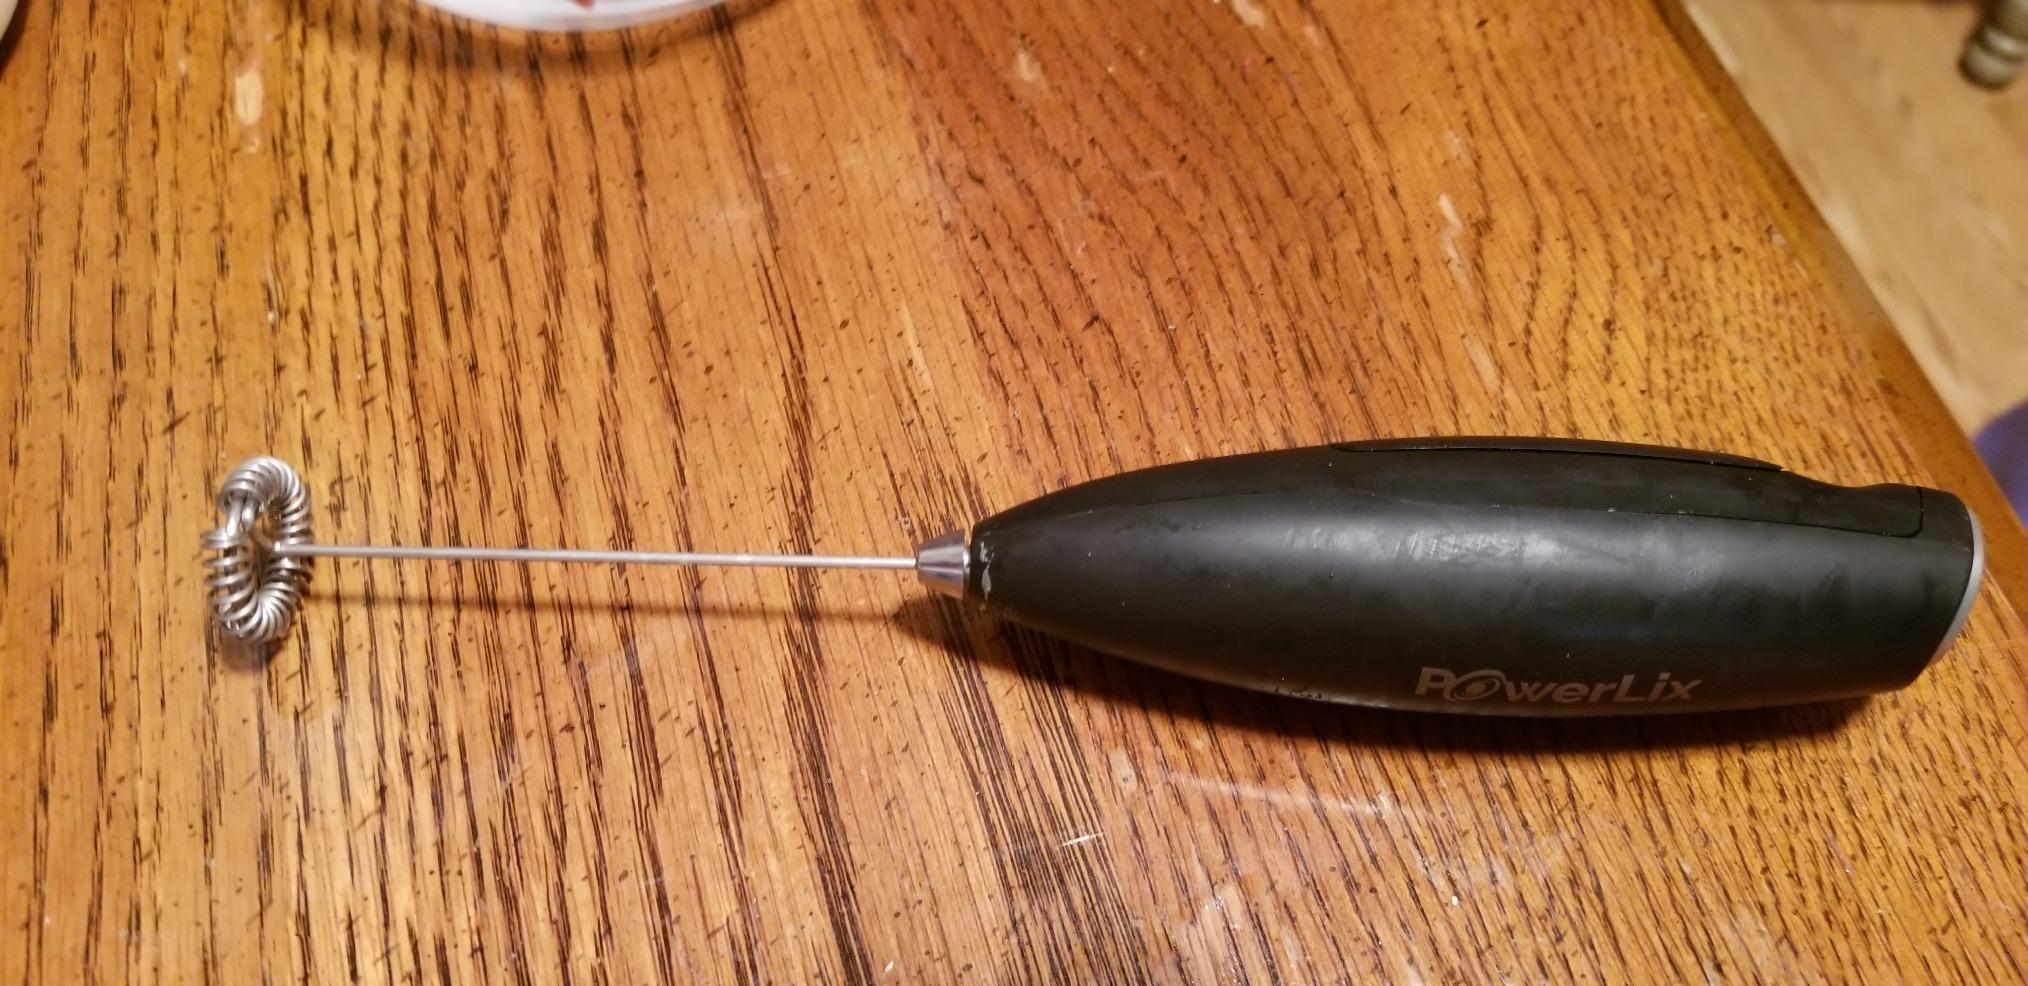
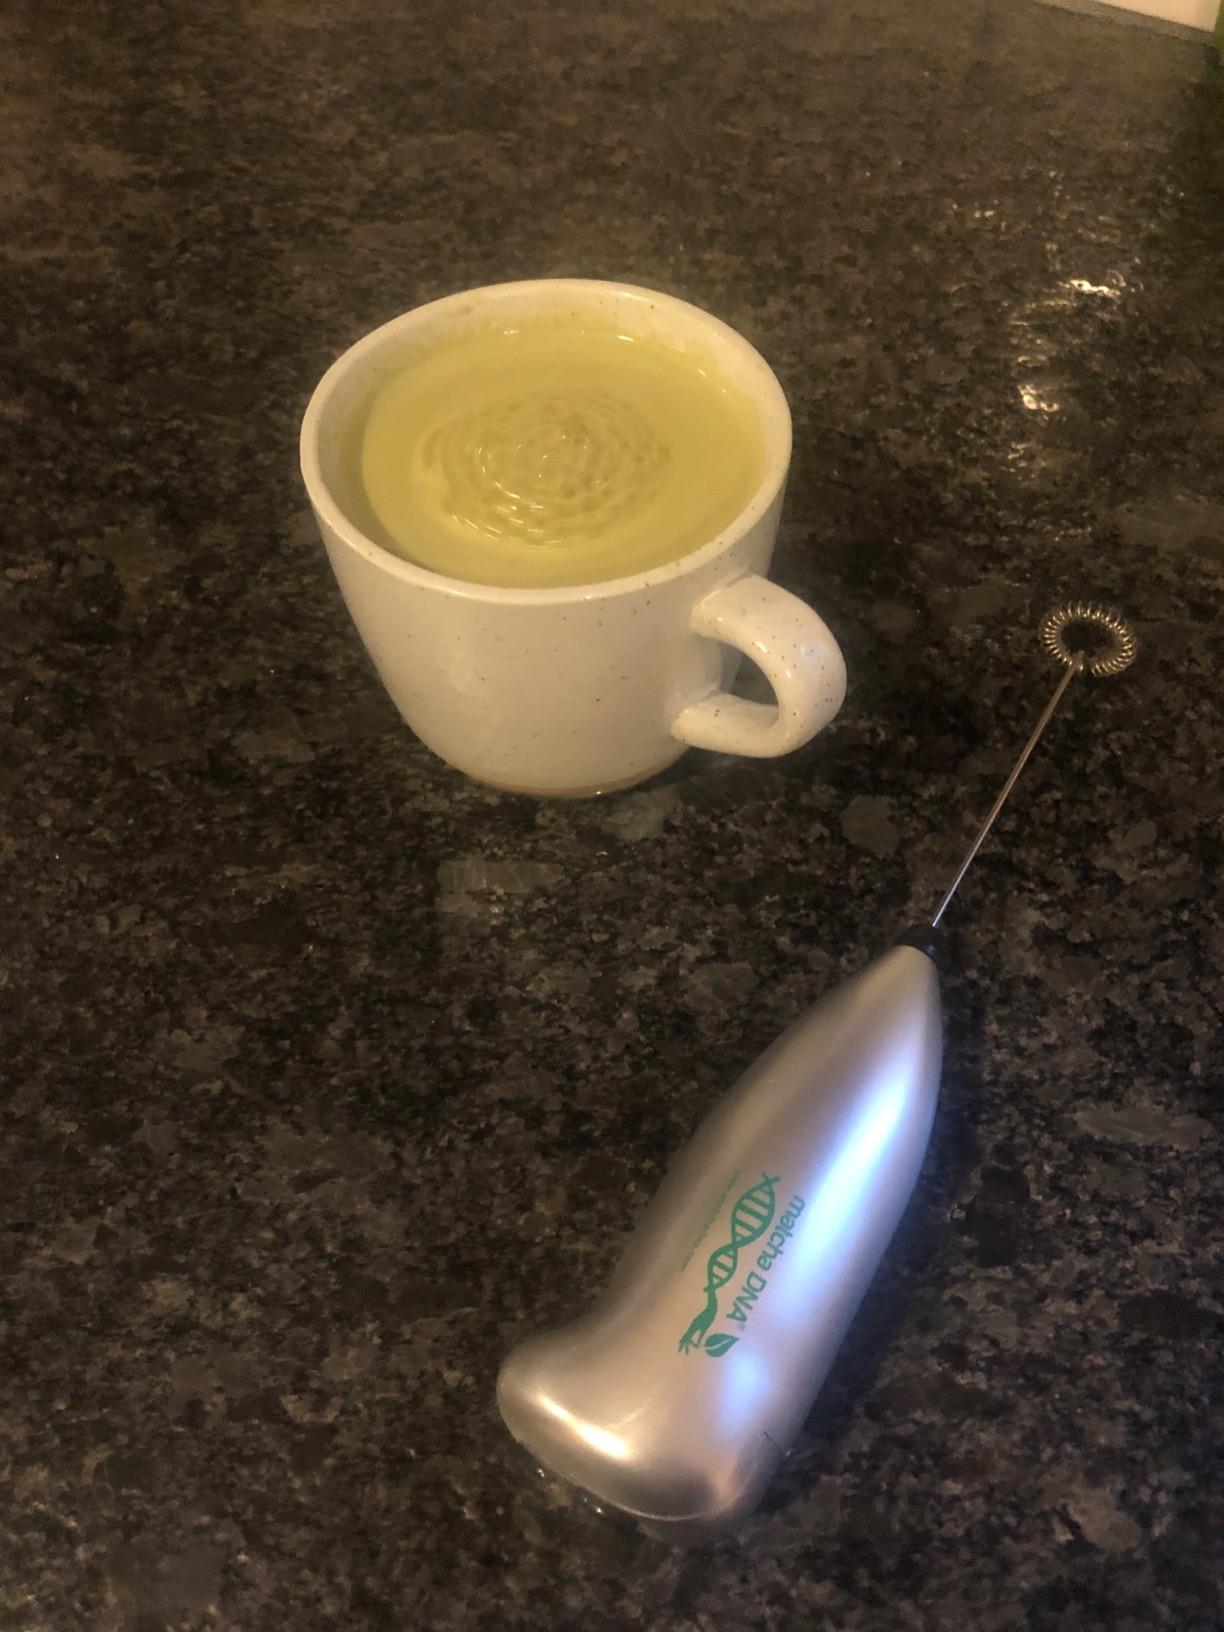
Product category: items_mixer
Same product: no